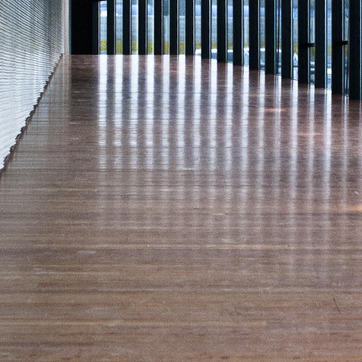
Material: wood